Municipal Market of Dili

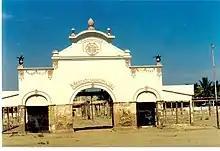
The building following its destruction in 1999

During the Indonesian invasion of East Timor at the end of 1975, the building was partially damaged. In the early stages of the ensuing Indonesian occupation, it was rehabilitated for public transactions. By the late 1980s or early 1990s, Dili had so many market vendors that the Indonesian provincial government established two additional marketplaces in Dili, one in , and the other in . The vendors in the three markets were predominantly Indonesian traders from Sulawesi, Sumatra, Java, Bugis, Kupang and Lombok.